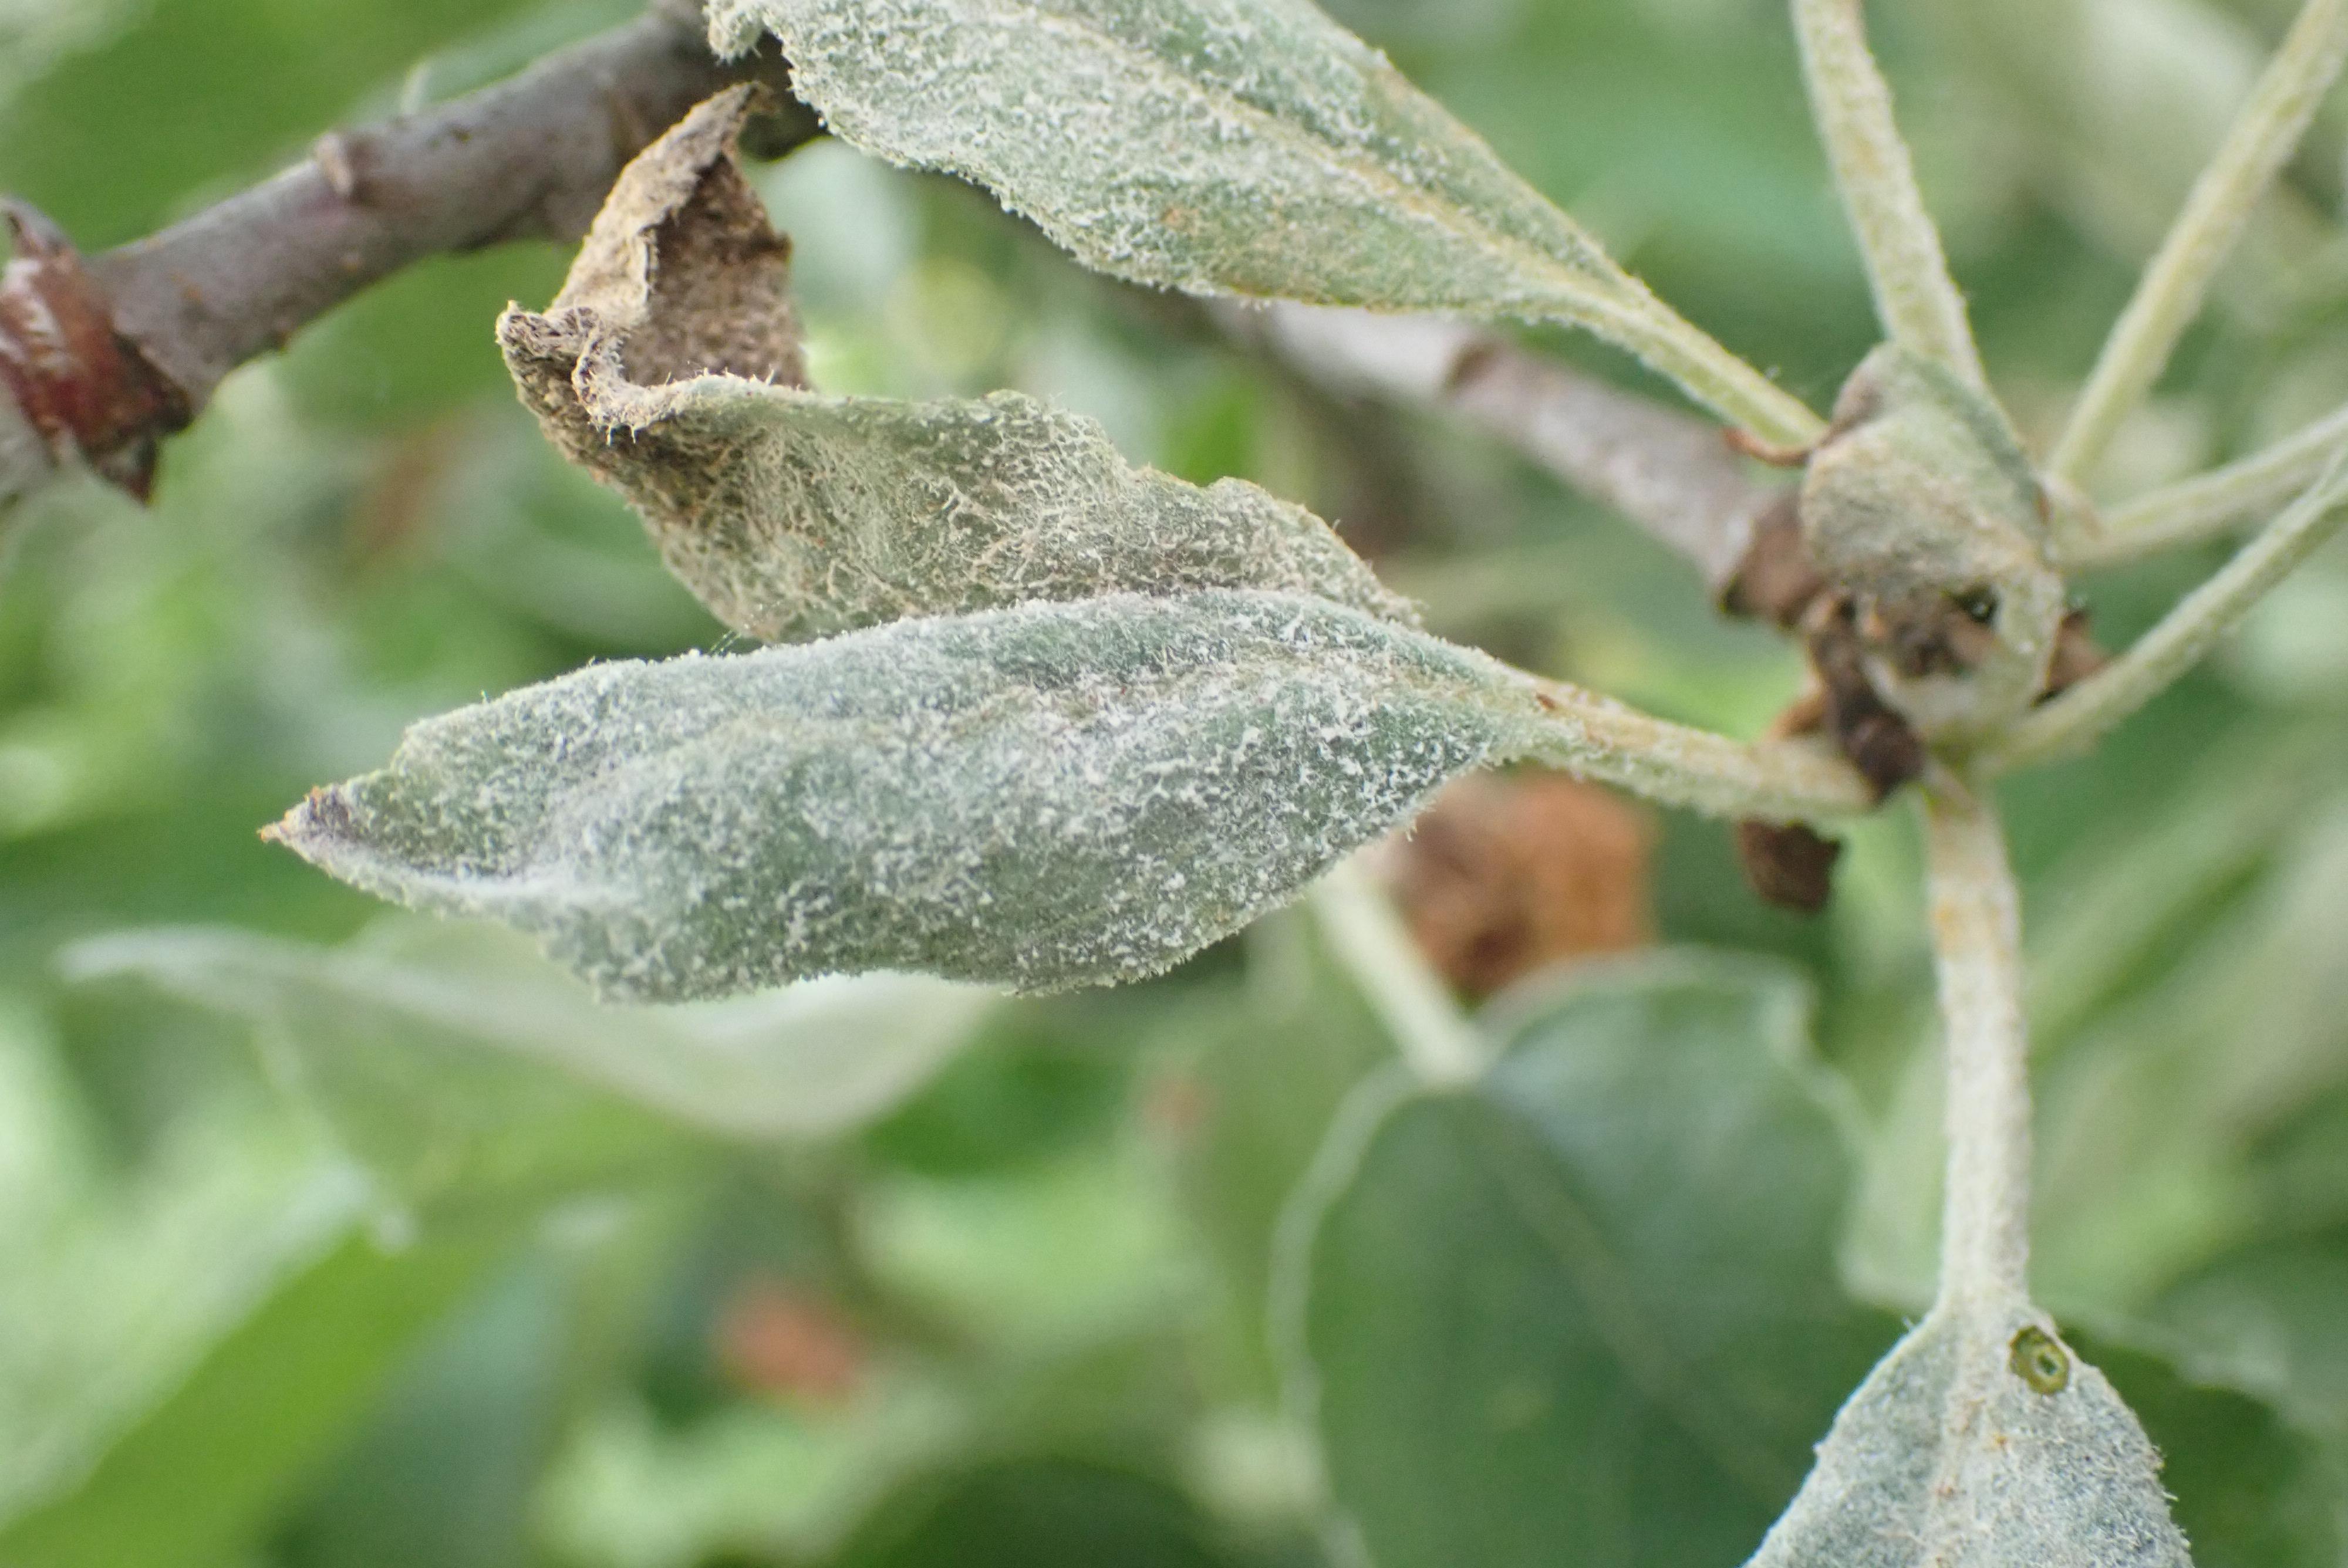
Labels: powdery_mildew